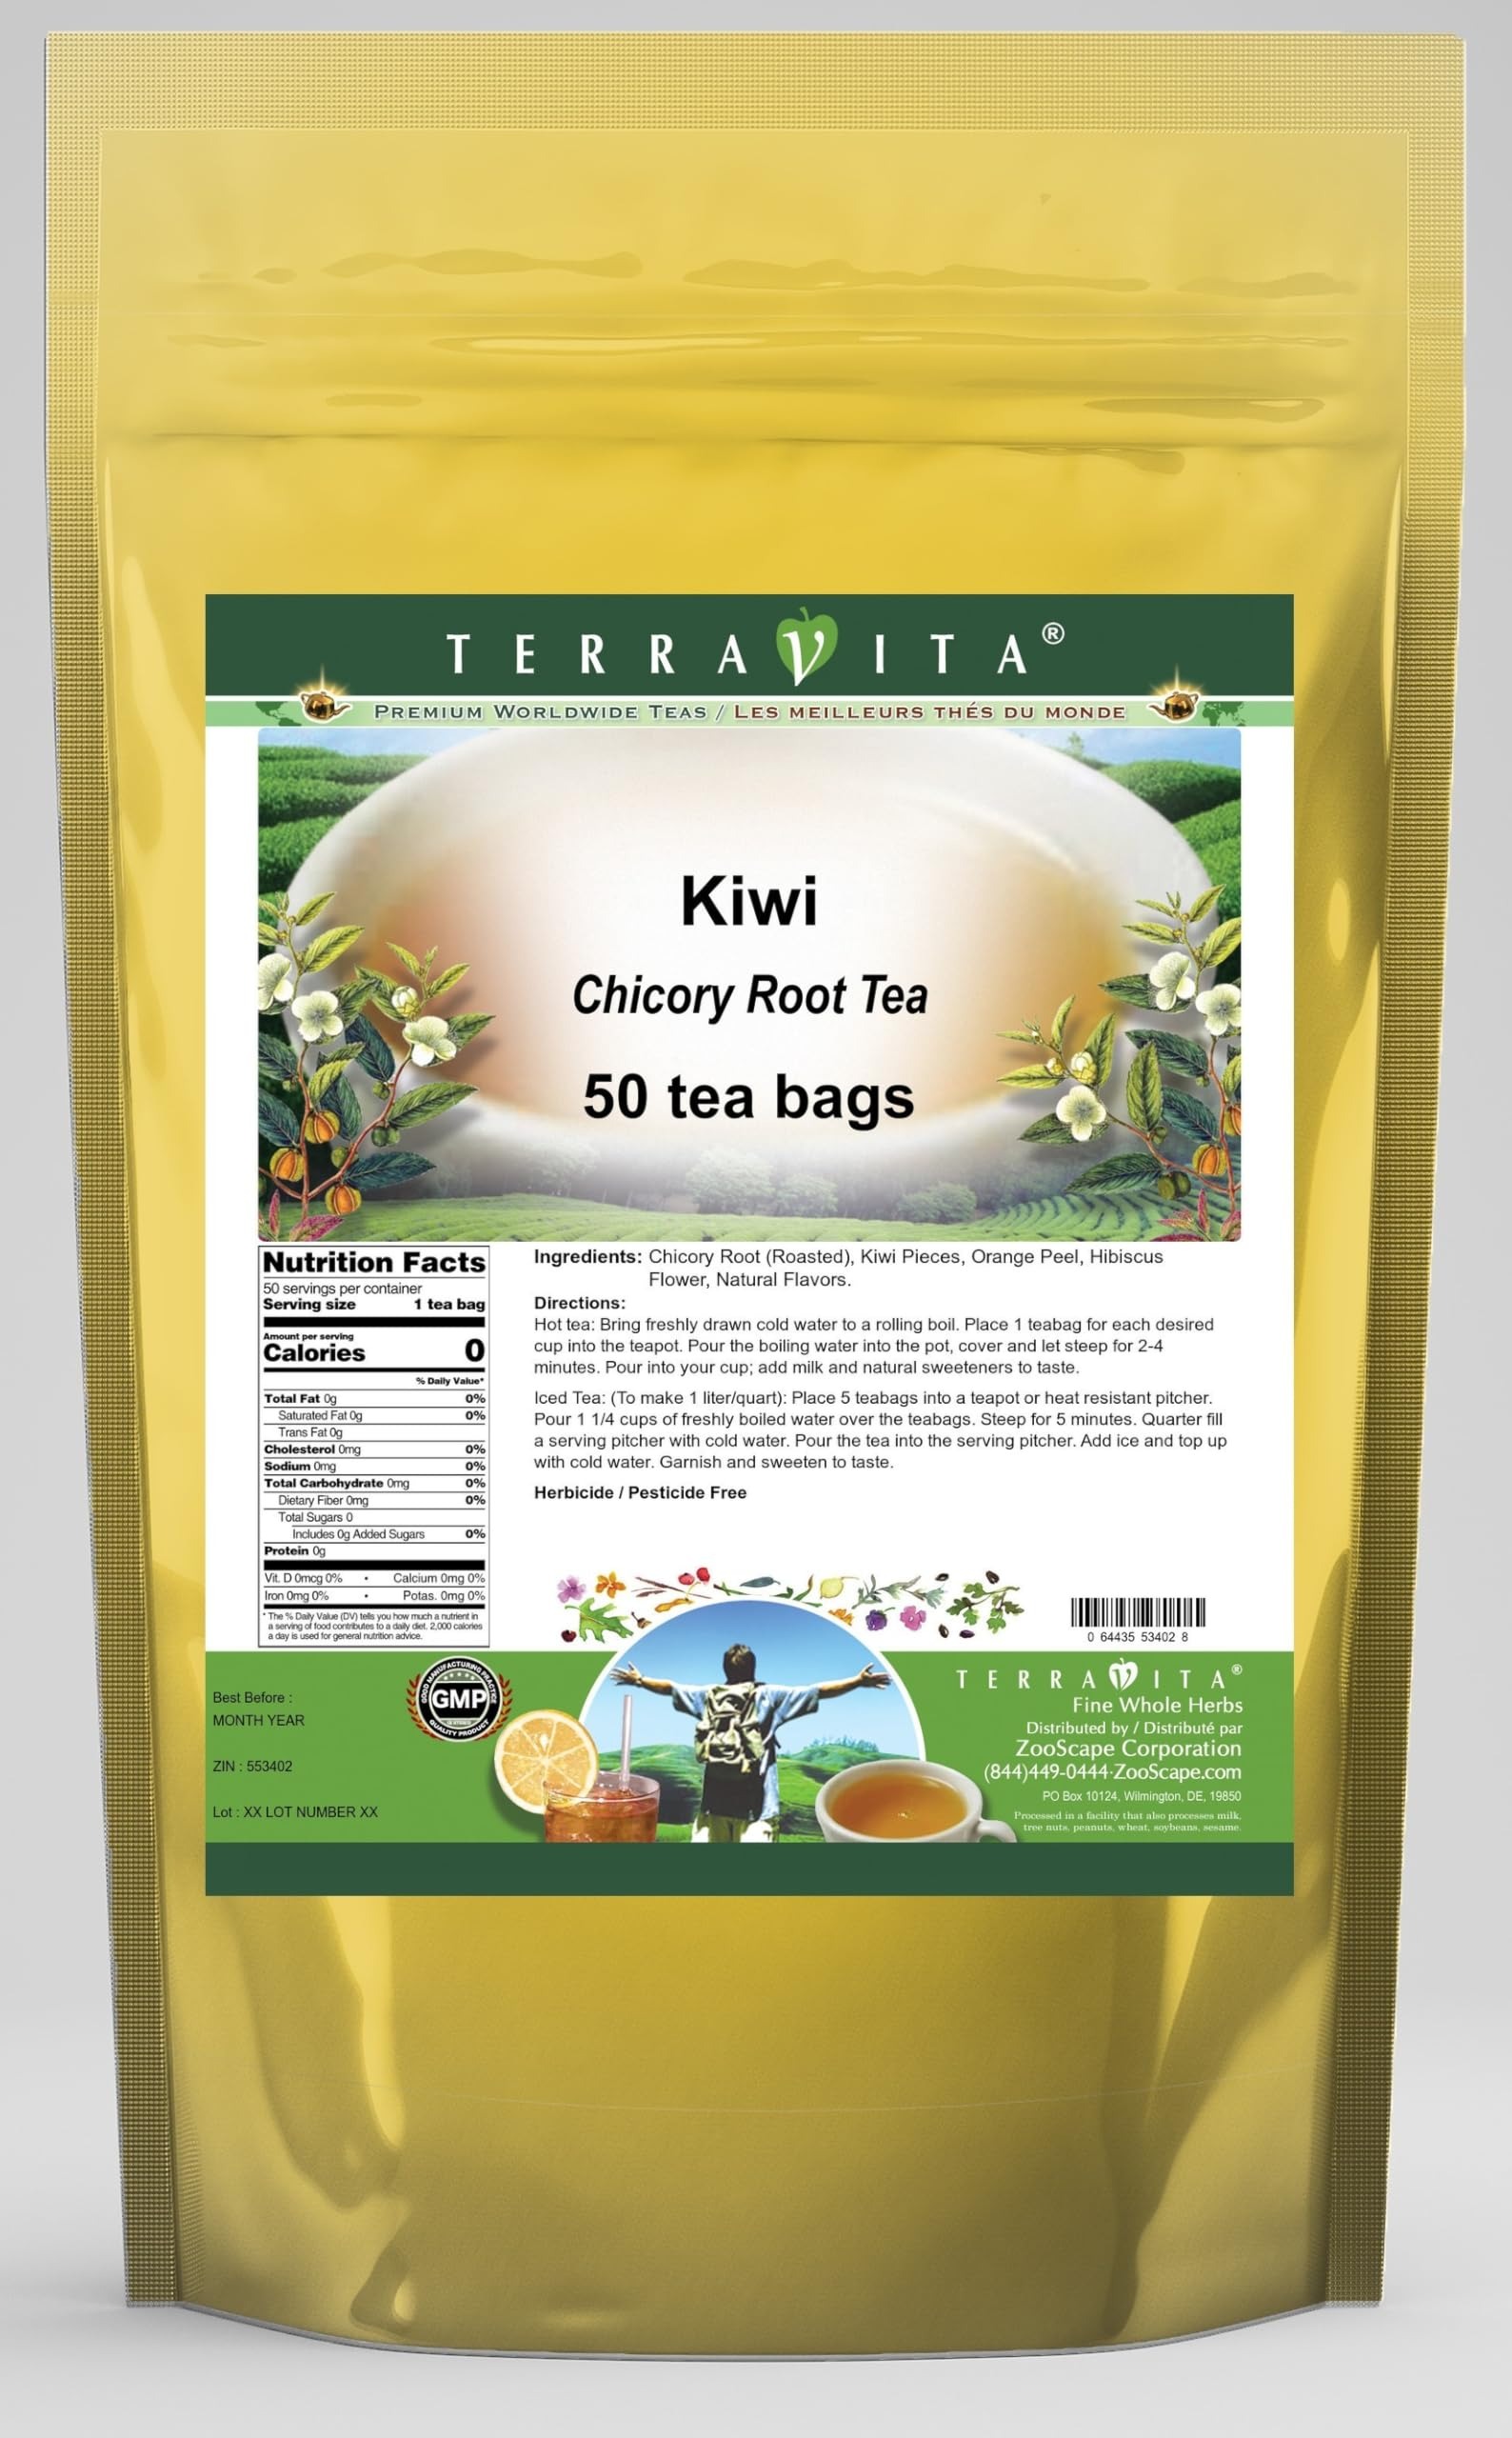
Item Name: Kiwi Chicory Root Tea (50 tea bags, ZIN: 553402) - 3 Pack
Bullet Point 1: Our Kiwi Chicory Root tea is a delicious flavored Chicory Root coffee alternative with Kiwi Pieces, Orange Peel and Hibiscus Flower that you will really enjoy! The unique and caffeine-free Kiwi aroma and taste is a delight! - Ingredients: Chicory Root, Kiwi Pieces, Orange Peel, Hibiscus Flower and Natural Kiwi Flavor.
Bullet Point 2: No fillers.
Bullet Point 3: Manufacturer: TerraVita
Bullet Point 4: Size: 50 tea bags
Bullet Point 5: Chicory Root Tea Bags - Packed in a convenient upright pouch!
Product Description: Our Kiwi Chicory Root tea is a delicious flavored Chicory Root coffee alternative with Kiwi Pieces, Orange Peel and Hibiscus Flower that you will really enjoy! The unique and caffeine-free Kiwi aroma and taste is a delight! - Ingredients: Chicory Root, Kiwi Pieces, Orange Peel, Hibiscus Flower and Natural Kiwi Flavor. - Hot tea brewing method: Bring freshly drawn cold water to a rolling boil. Place 1 teabag for each desired cup into the teapot. Pour the boiling water into the pot, cover and let steep for 2-4 minutes. Pour into your cup; add milk and natural sweeteners to taste. - Iced tea brewing method: (To make 1 liter/quart): Place 5 teabags into a teapot or heat resistant pitcher. Pour 1 1/4 cups of freshly boiled water over the teabags. Steep for 5 minutes. Quarter fill a serving pitcher with cold water. Pour the tea into the serving pitcher. Add ice and top up with cold water. Garnish and sweeten to taste. - TerraVita is an exclusive line of premium-quality, natural source products that use only the finest, purest and most potent ingredients found around the world. TerraVita is hallmarked by the highest possible standards of purity, potency, stability and freshness. All of our products are prepared with the highest elements of quality control, from raw materials through the entire manufacturing process, up to and including the moment that the bottles or bags are sealed for freshness and shipped out to you. Our highest possible standards are certified by independent laboratories and backed by our personal guarantee. - TerraVita exists to meet and ensure your family's health and wellness without the harmful effects of chemicals and health products. We strive to make all of our products affordable and reliable and are constantly searching the market to maintain our a
Value: 150.0
Unit: Count

Price: 65.18